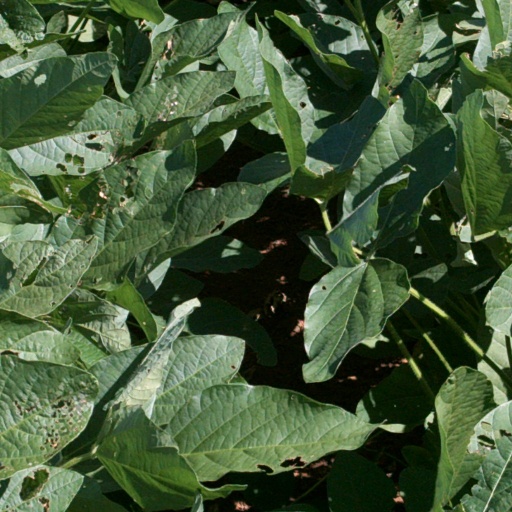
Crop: soybean